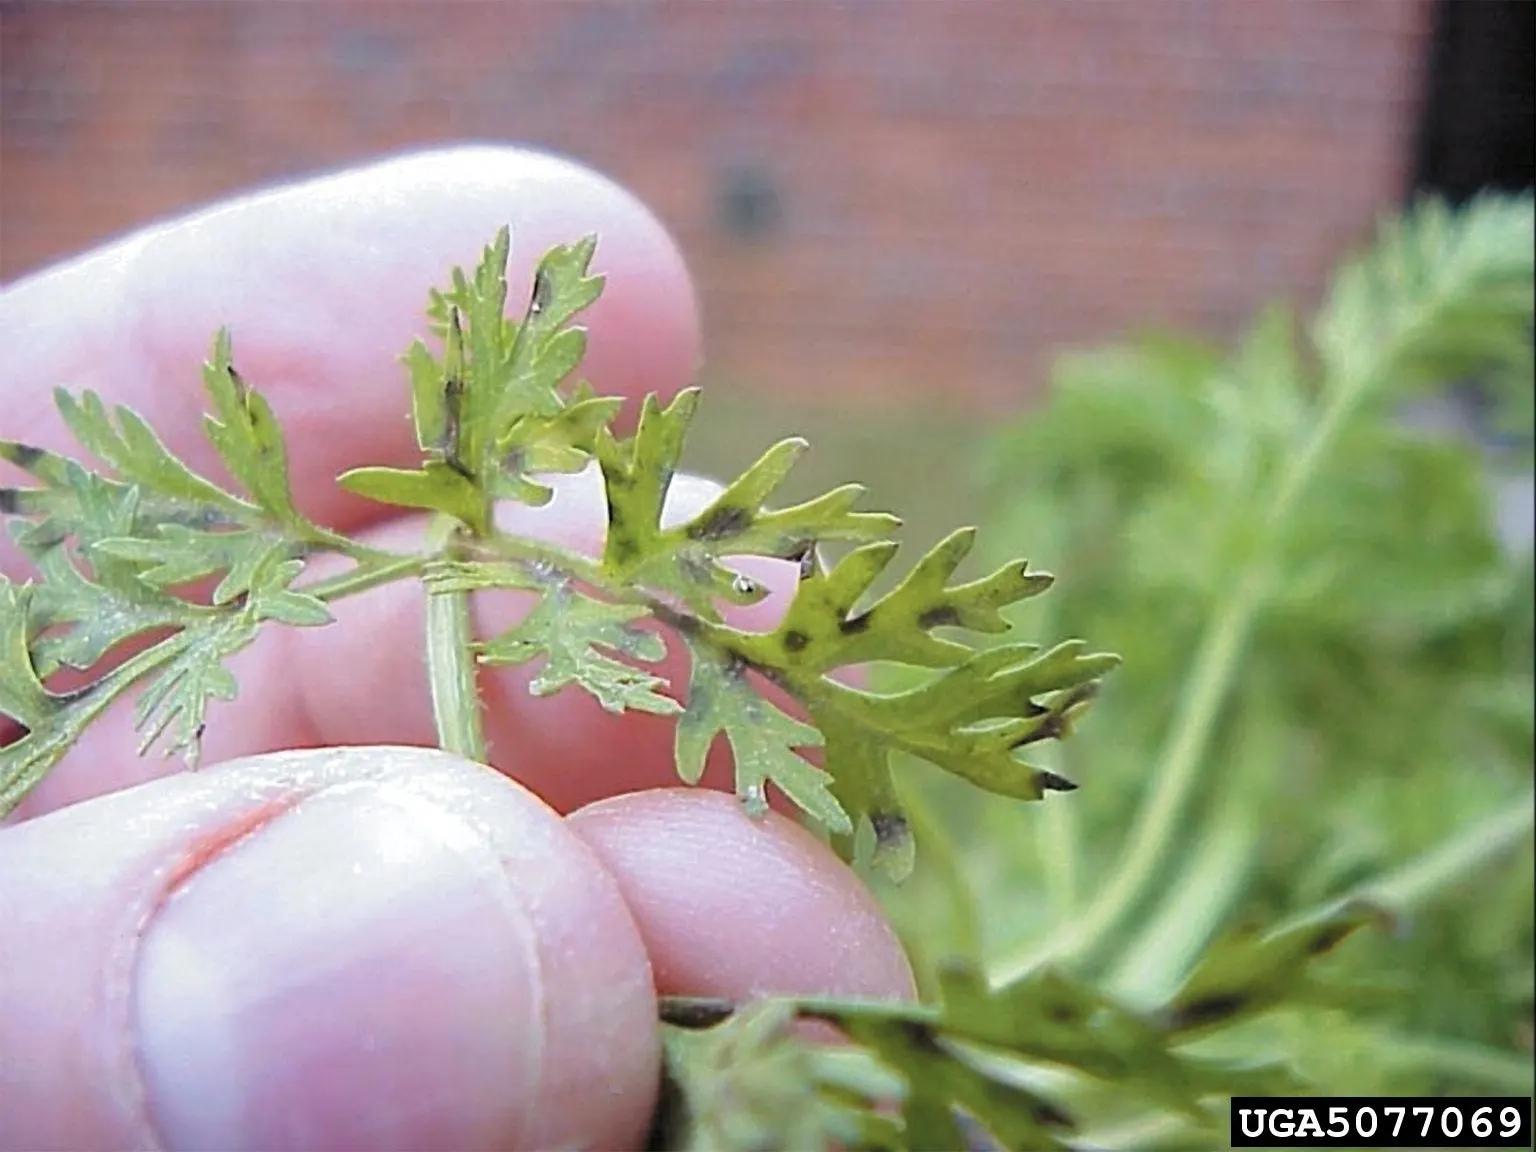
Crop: unknown
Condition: carrot_carrot_cercospora_blight